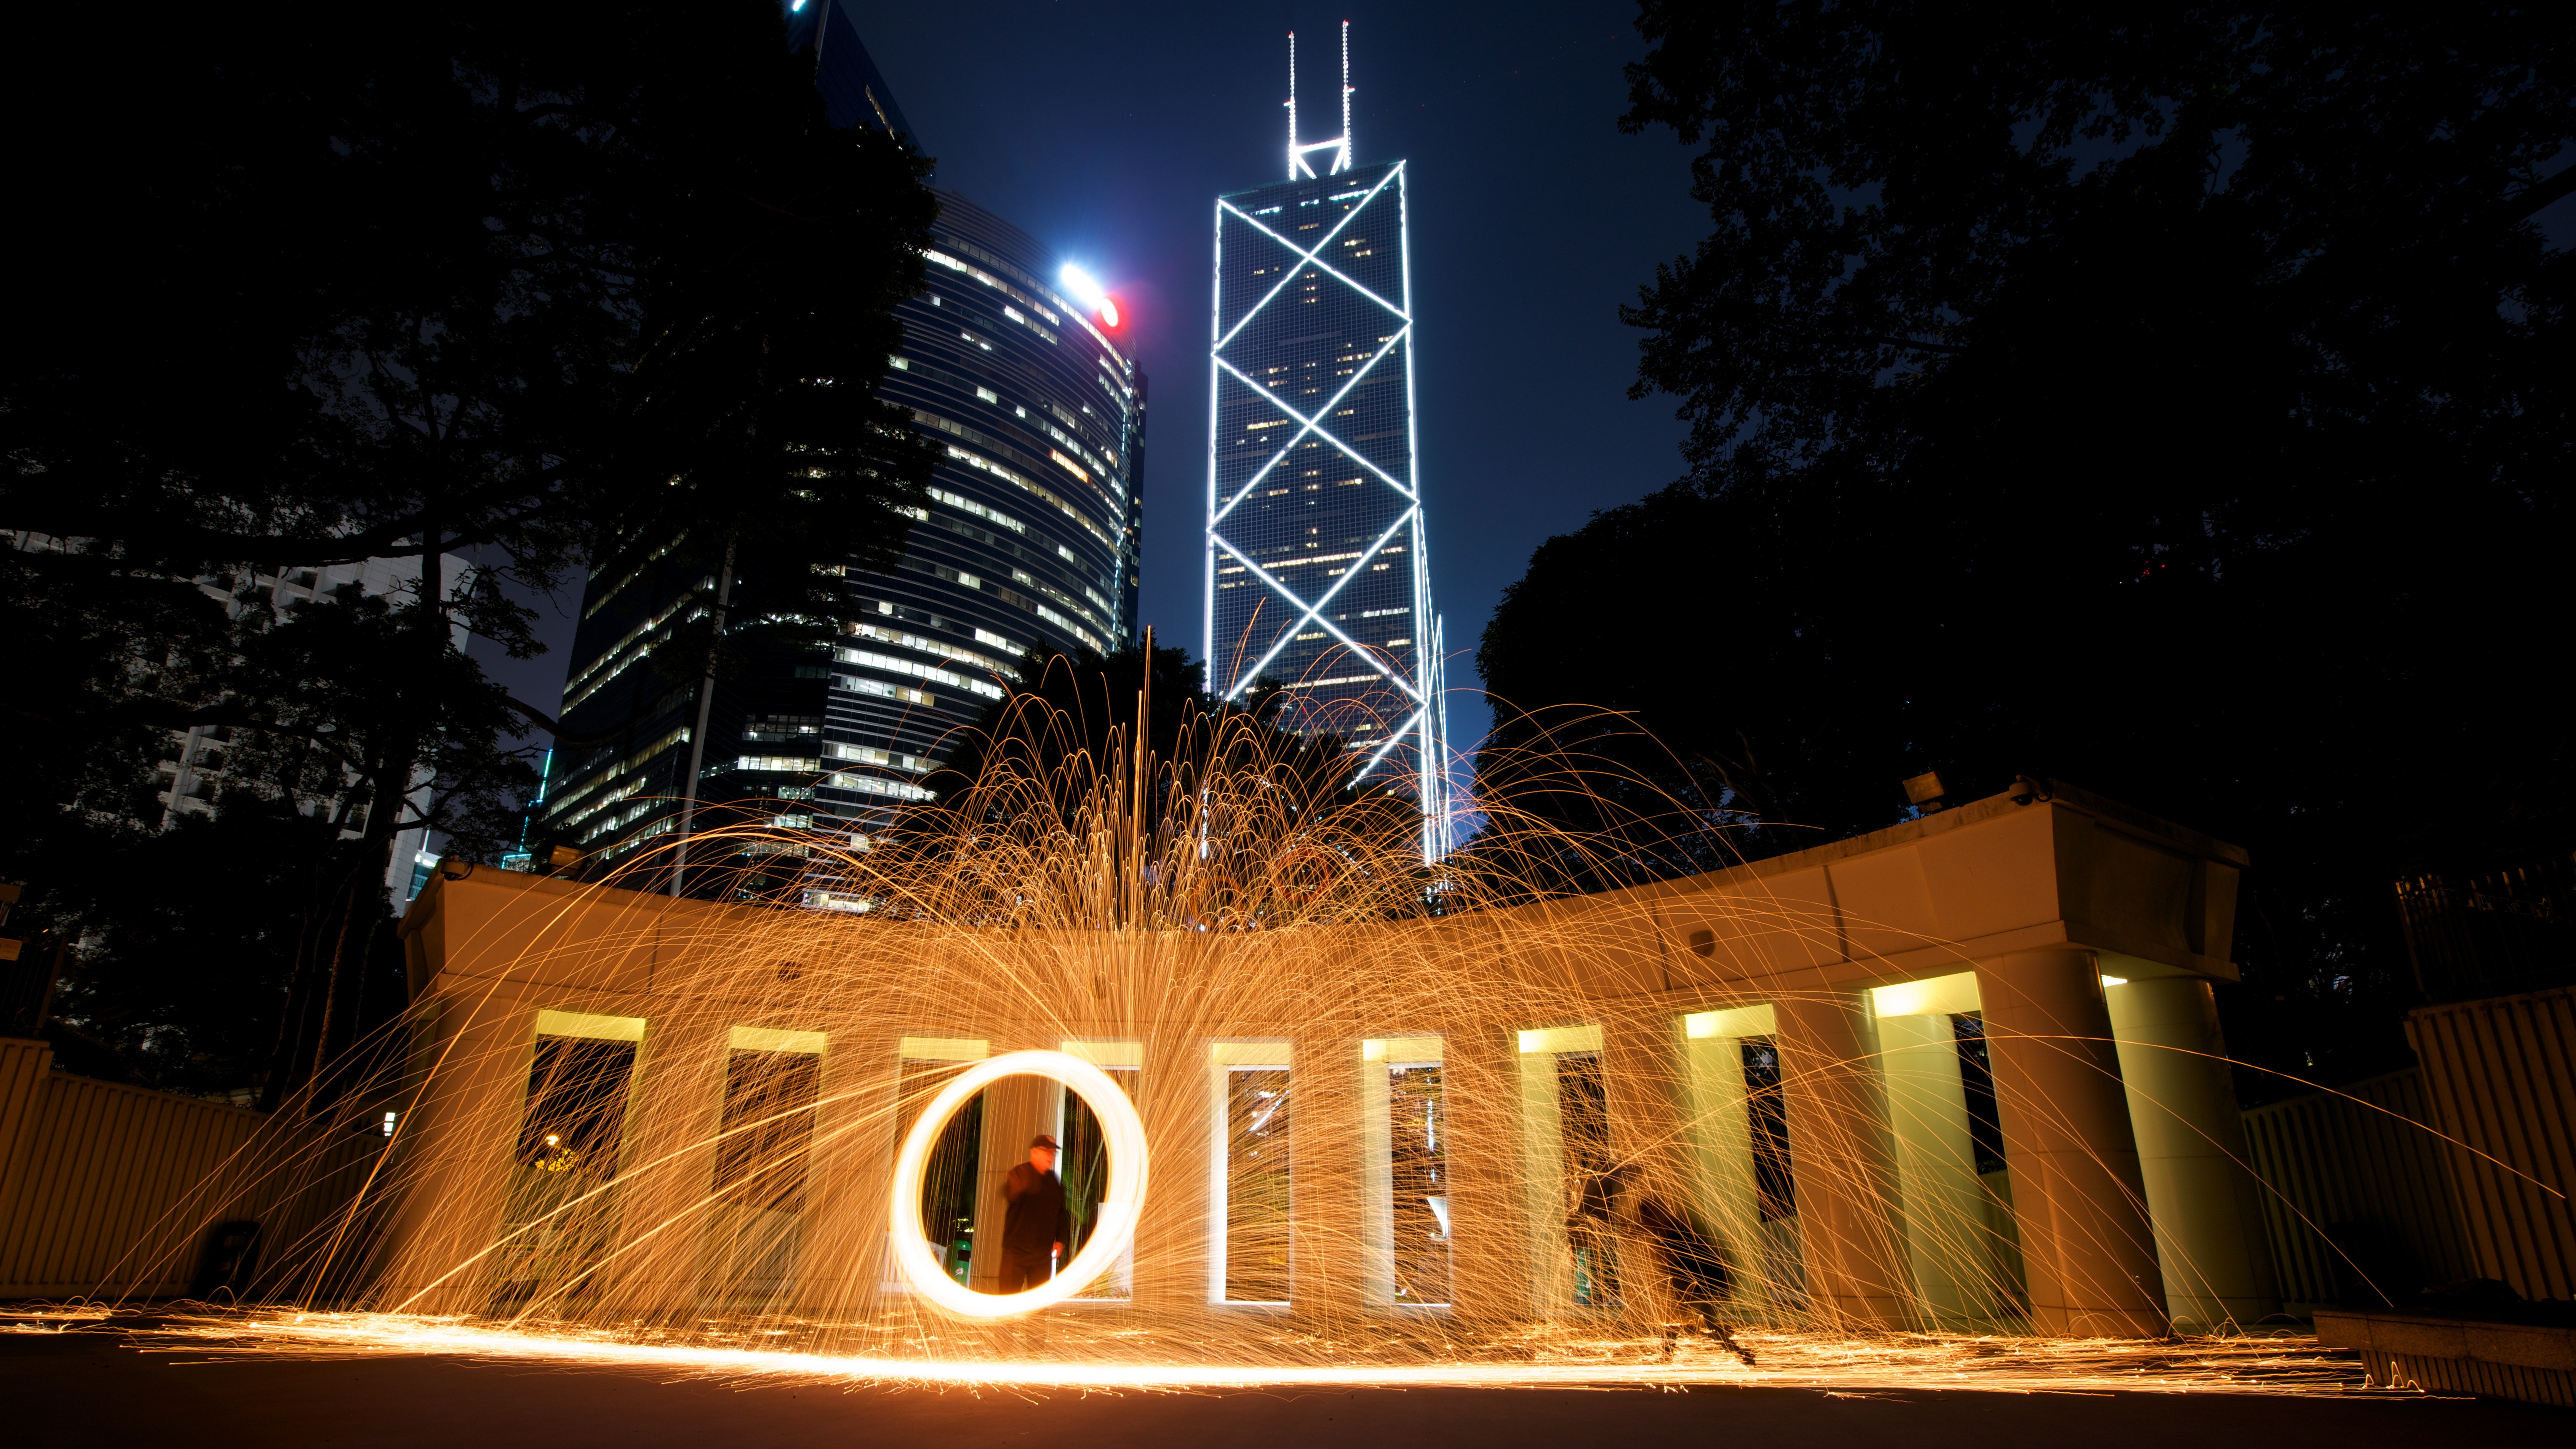
man, person, light, night, evening, action, fire, darkness, yellow, christmas, lighting, christmas tree, heat, hong kong, christmas decoration, fireworks, rotation, arts, sparks, flames, night view, impressive, christmas lights